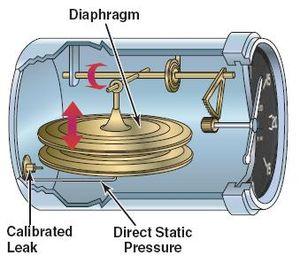
Dans sa version classique, un variomètre est un instrument qui utilise les variations de pression statique pour indiquer des variations d'altitude, c'est-à-dire des vitesses verticales. De l'air à la pression statique extérieure est stocké dans une bouteille appelée « capacité » qui se met à pression avec un temps connu. La pression dans la capacité est donc en retard par rapport à la pression courante. Au moment de la mesure, l'instrument fait la différence entre la pression extérieure et la pression de la capacité. Le variomètre fonctionne avec un léger temps de retard, dû au temps de remplissage de la capacité.